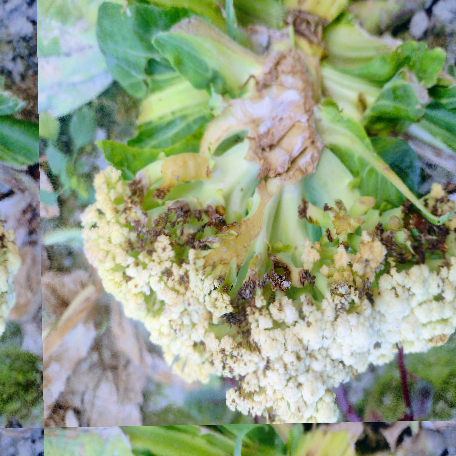
Label: Bacterial spot rot